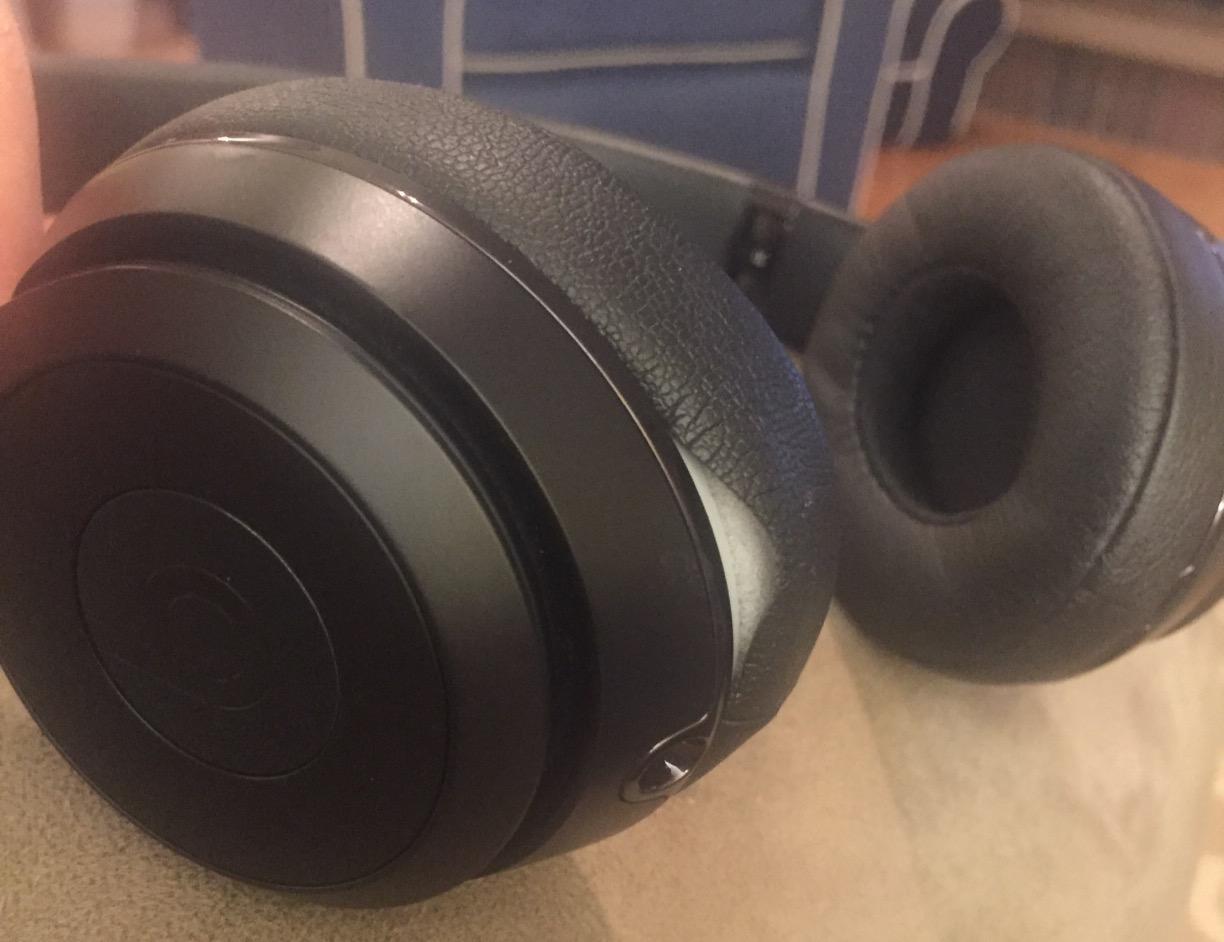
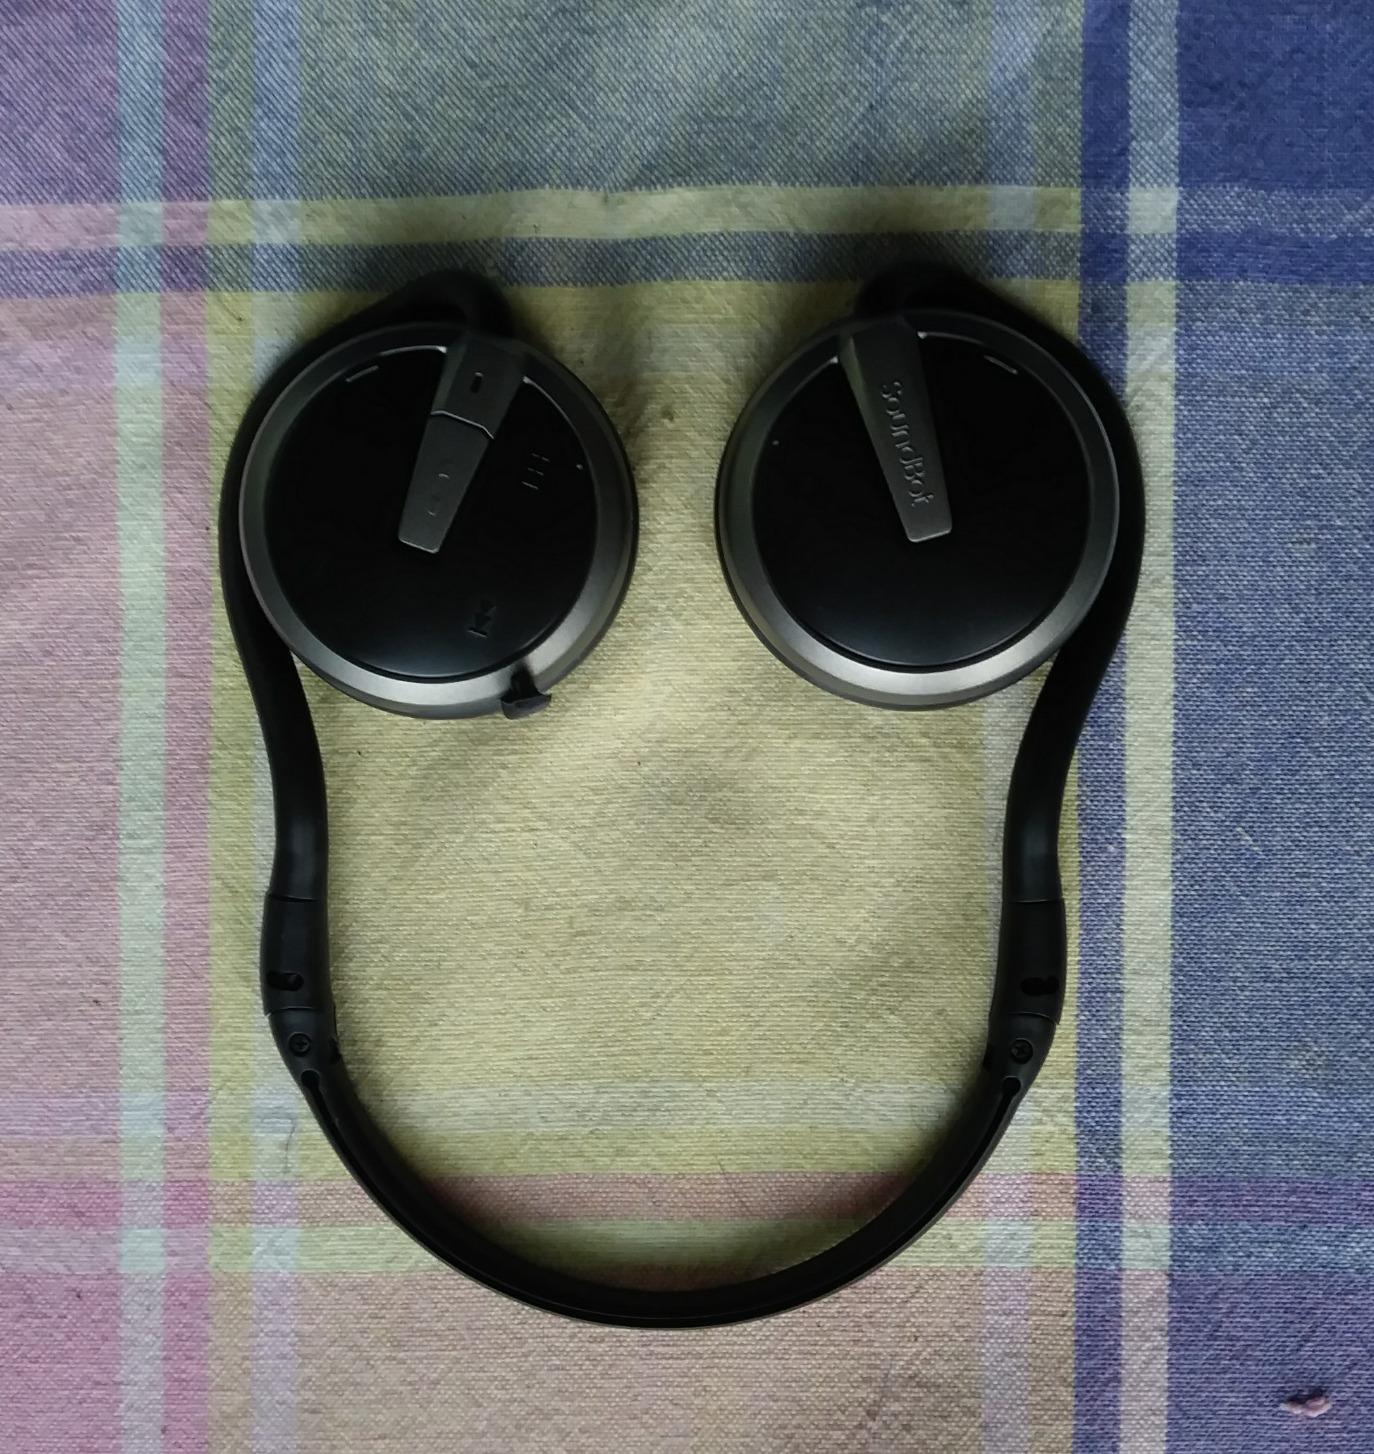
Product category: headphones
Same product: no